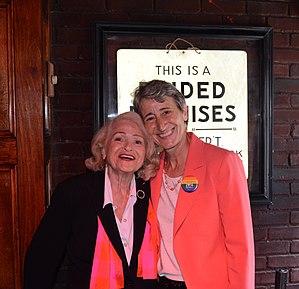
"Edith ""Edie"" Windsor était une militante américaine des droits LGBT et une responsable technologique chez IBM.